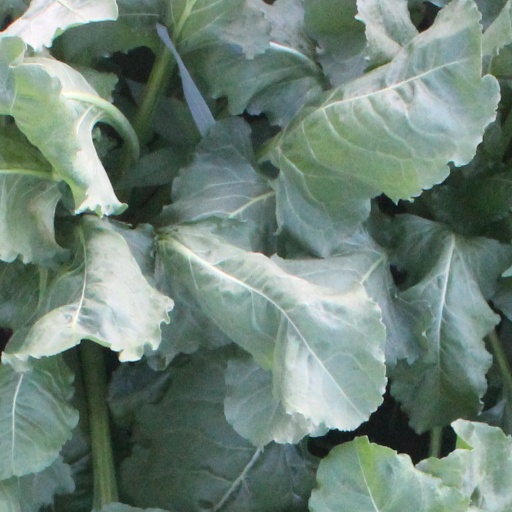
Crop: sugar beet